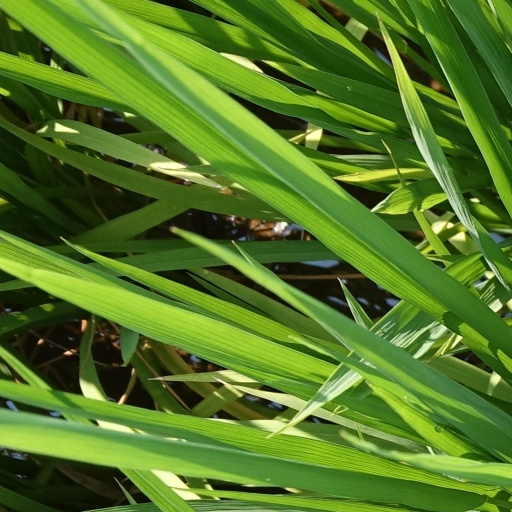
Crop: rice